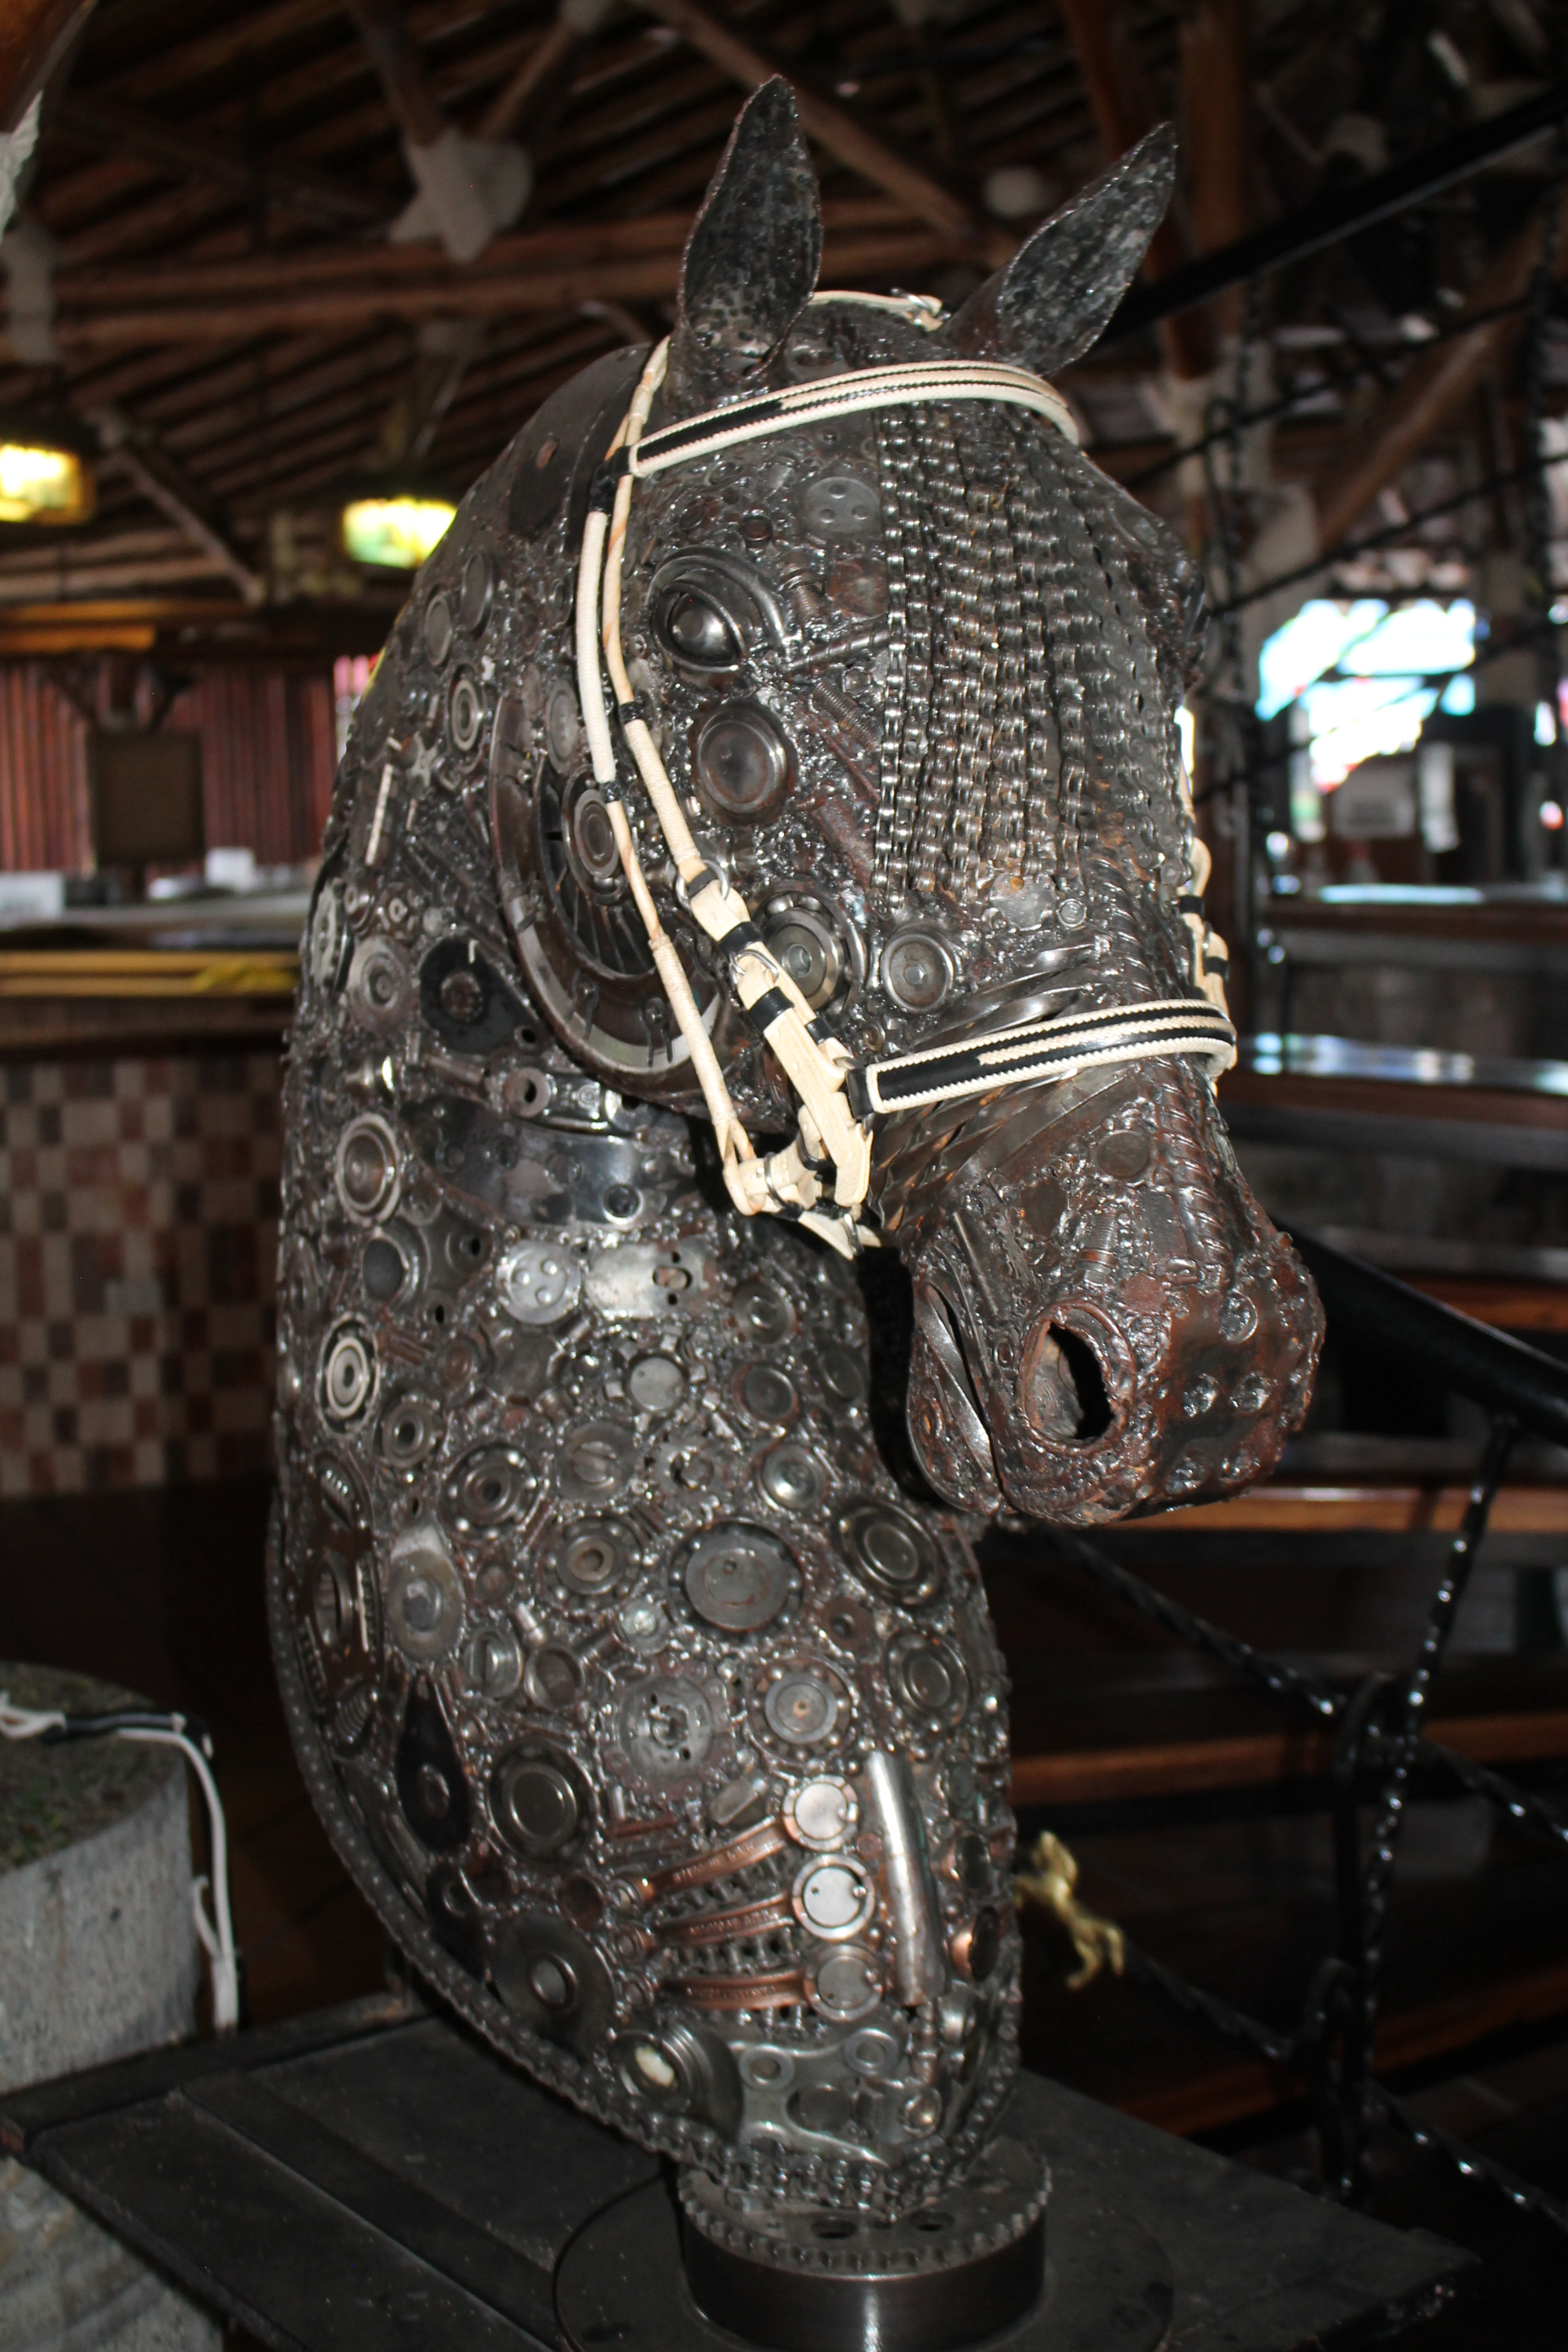
art, armour, snout, bronze, sculpture, horse, metal